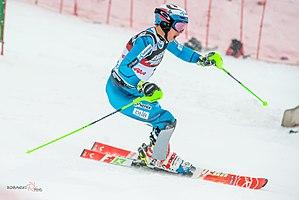
Henrik Kristoffersen, né le 2 juillet 1994 à Lørenskog, est un skieur alpin norvégien, spécialité des épreuves techniques, champion du monde du slalom géant à Åre en 2019. Il est l'un des deux skieurs norvégiens de l'histoire avec Kjetil André Aamodt à avoir remporté un petit globe de slalom, en 2016. Grand espoir du ski alpin, il devient champion du monde junior de slalom géant en 2012 puis du combiné en 2013. À seulement dix-neuf ans, le 17 novembre 2013, il monte sur un podium en Coupe du monde lors du slalom de Levi derrière Marcel Hirscher et Mario Matt. Il signe par la suite sa première victoire en remportant le slalom de Schladming le 28 janvier 2014. Il est médaillé de bronze du slalom des Jeux olympiques de Sotchi le mois suivant. Il devient le n°1 mondial de sa discipline au cours de l'hiver 2015-2016 en remportant le classement Coupe du monde du slalom. Médaillé d'argent du slalom géant des Jeux olympiques de PyeongChang 2018 derrière Marcel Hirscher, il bute généralement sur ce dernier dans ses deux disciplines, en course et dans les classements Coupe du monde, lors des hivers suivant son petit globe de cristal du slalom.